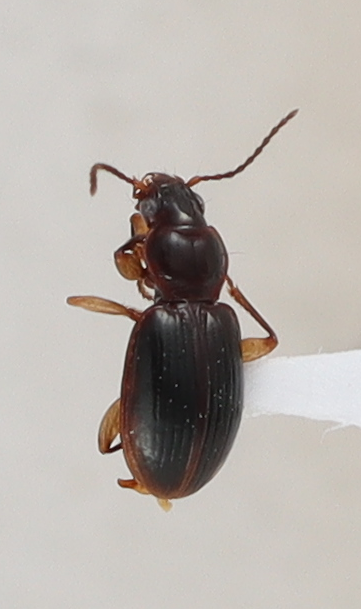
Scientific name: Mecyclothorax konanus
Plot: 6
Trap: W
Collected: 20230726